Speed (1936 film)

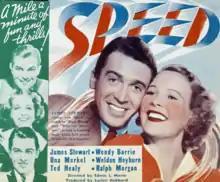
1936 movie herald, Tagline: Romance at 300 miles per hour!

Speed is a 1936 Metro-Goldwyn-Mayer action film directed by Edwin L. Marin. It starred James Stewart, in his first starring role, and Wendy Barrie. Although only a low-budget "B" movie, the film was notable for its realistic cinematography by Lester White, incorporating scenes from the Indianapolis 500 race and on-location shooting at the Muroc dry lake bed, used for high-speed racing by "hot rodders" in the 1930s. Advance publicity trumpeted that Stewart drove the specially-prepared "Falcon" to .